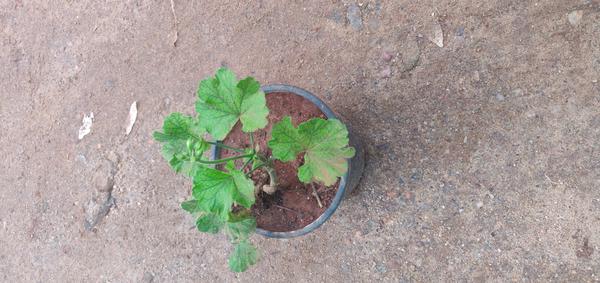
Plant: Geranium